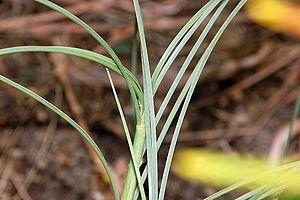
Spinifex est un genre de plantes monocotylédones de la famille des Poaceae, sous-famille des Panicoideae, originaire du Sud-Est asiatique et d'Australasie, comprenant cinq espèces.